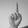
ASL letter: D